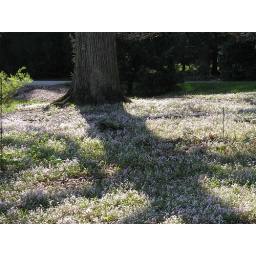
Flowers at the base of a tree in the Arboretum